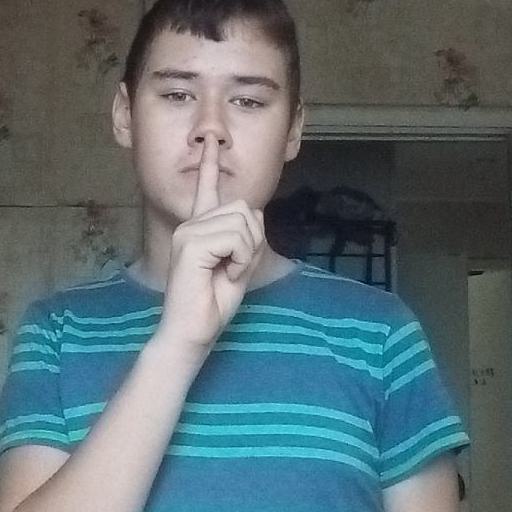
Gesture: mute